The FP

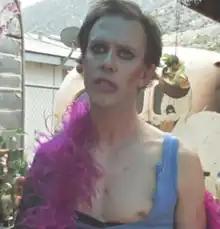
Sean Whalen in dim lighting, with heavy make-up around his eyes. He wears a light blue tank top with a pink scarf over it. His left nipple is exposed.

Sarah Trost was the costume designer for "The FP"; she designed the costumes using fashions local to Frazier Park as her first influence. She was also inspired by the fashions of Elvis Presley, and the films "Double Dragon", "Rocky", "Mad Max", "The Warriors", "8 Mile", "Escape from New York", X-Men, as well as the works of John Carpenter. Trost based the opposing gangs' outfits on American military uniforms of the American Civil War era. The 245's outfits were based on the uniforms of the Confederate Army, while the 248's outfits were based on those of the Union Army. The flags of the gangs were also based on those of the Confederacy and the Union. Trost designed the 245 costumes to look clean and the 248 costume to appear gritty. Most of the costumes were made from materials available to the crew; L Dubba E's costumes were made from jumpsuits. The boots worn by JTRO and BTRO were snow expedition boots. Most of the base clothing came from thrift stores, Sarah Trost's fabric storage, and the Trost's childhood clothing.